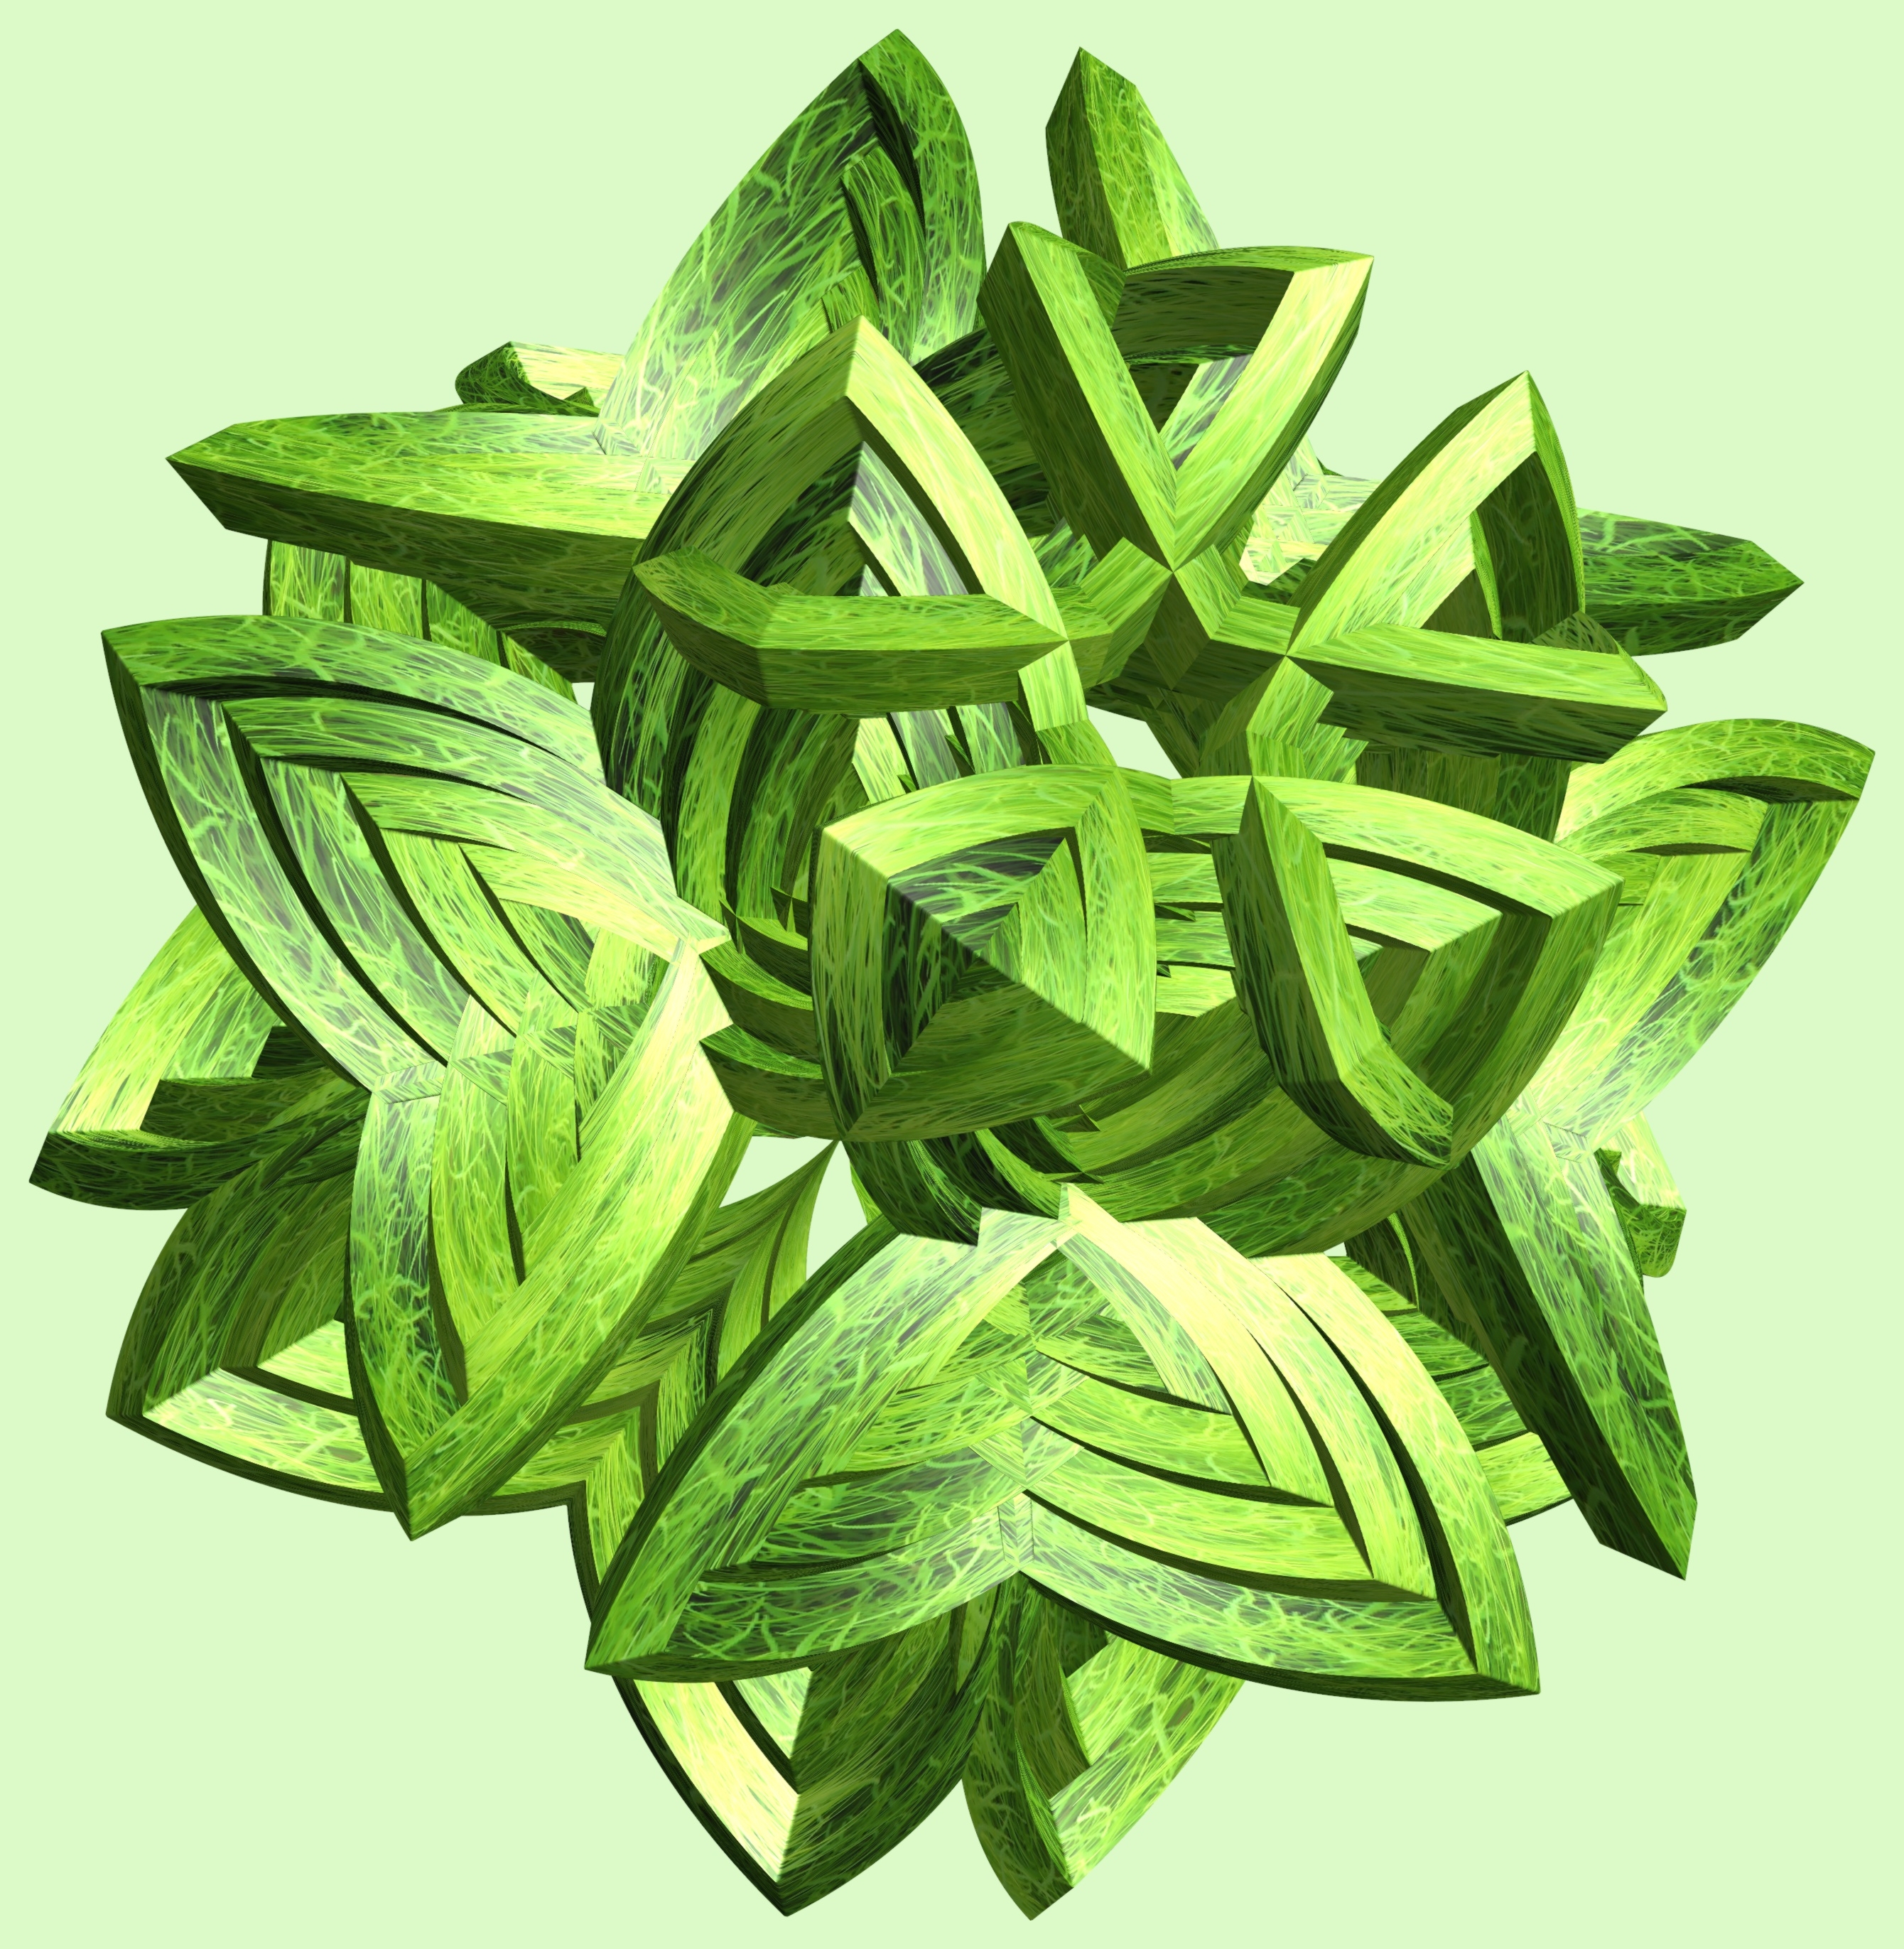
branch, structure, plant, texture, leaf, flower, pattern, food, green, herb, produce, botany, illustration, design, symmetry, 3d, graphic, torus, mathematica, cg, parametricplot3d, code, program, algorithm, mapping, flowering plant, land plant